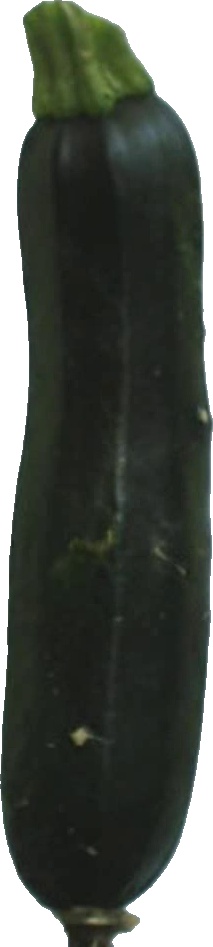
Label: zucchini_dark_1